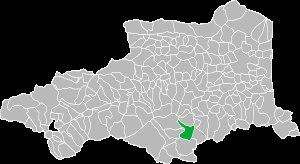
Arles-sur-Tech est une commune française située dans le département des Pyrénées-Orientales, en région Occitanie.